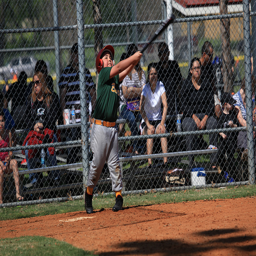
A boy is playing baseball while a crowd watches.
A young boy swinging a baseball bat during a game.
A small, young boy is swinging his baseball bat.
A young man playing baseball with fans in the background.
A boy swinging a bat at a baseball ball game.